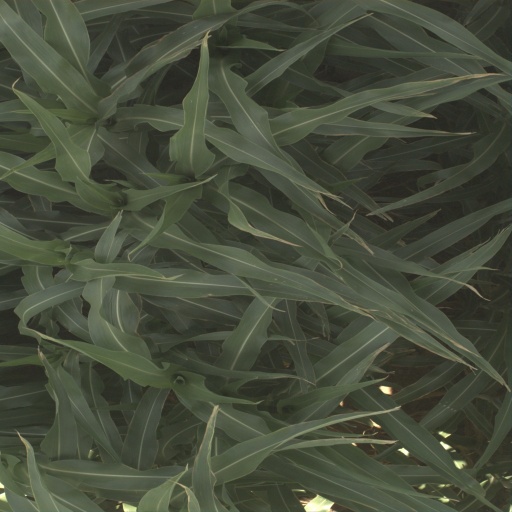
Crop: sorghum